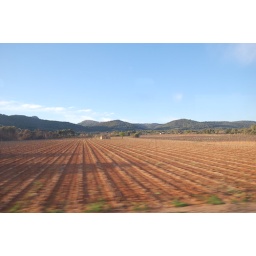
Out a train window somewhere in France